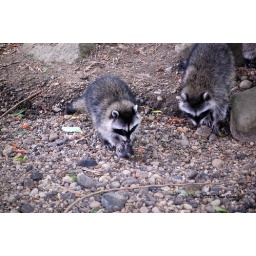
These Raccoons were in the creek bed beside my house in Surrey B.C.